Tanjung Malim–Port Klang Line

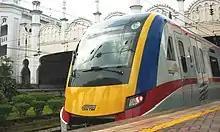
A KTM Class 92 EMU at Kuala Lumpur Railway Station.

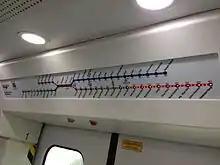
KTM Komuter dynamic route map display

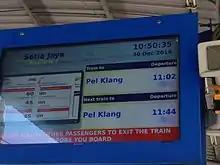
KTM Komuter passenger information display system (PIDS) at Setia Jaya station.

The KTM Tanjung Malim–Port Klang Line, formerly known as the Port Klang Line is one of the three KTM Komuter Central Sector lines provided by Keretapi Tanah Melayu. The electric trains run between and . Prior to 15 December 2015, the northern terminus of this line was .